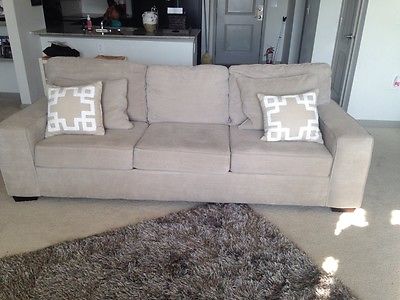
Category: sofa